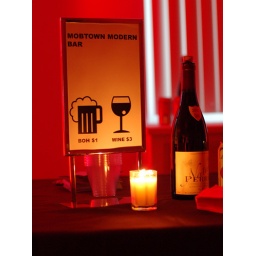
The now-famous Mobtown Modern bar sign created by Leah.